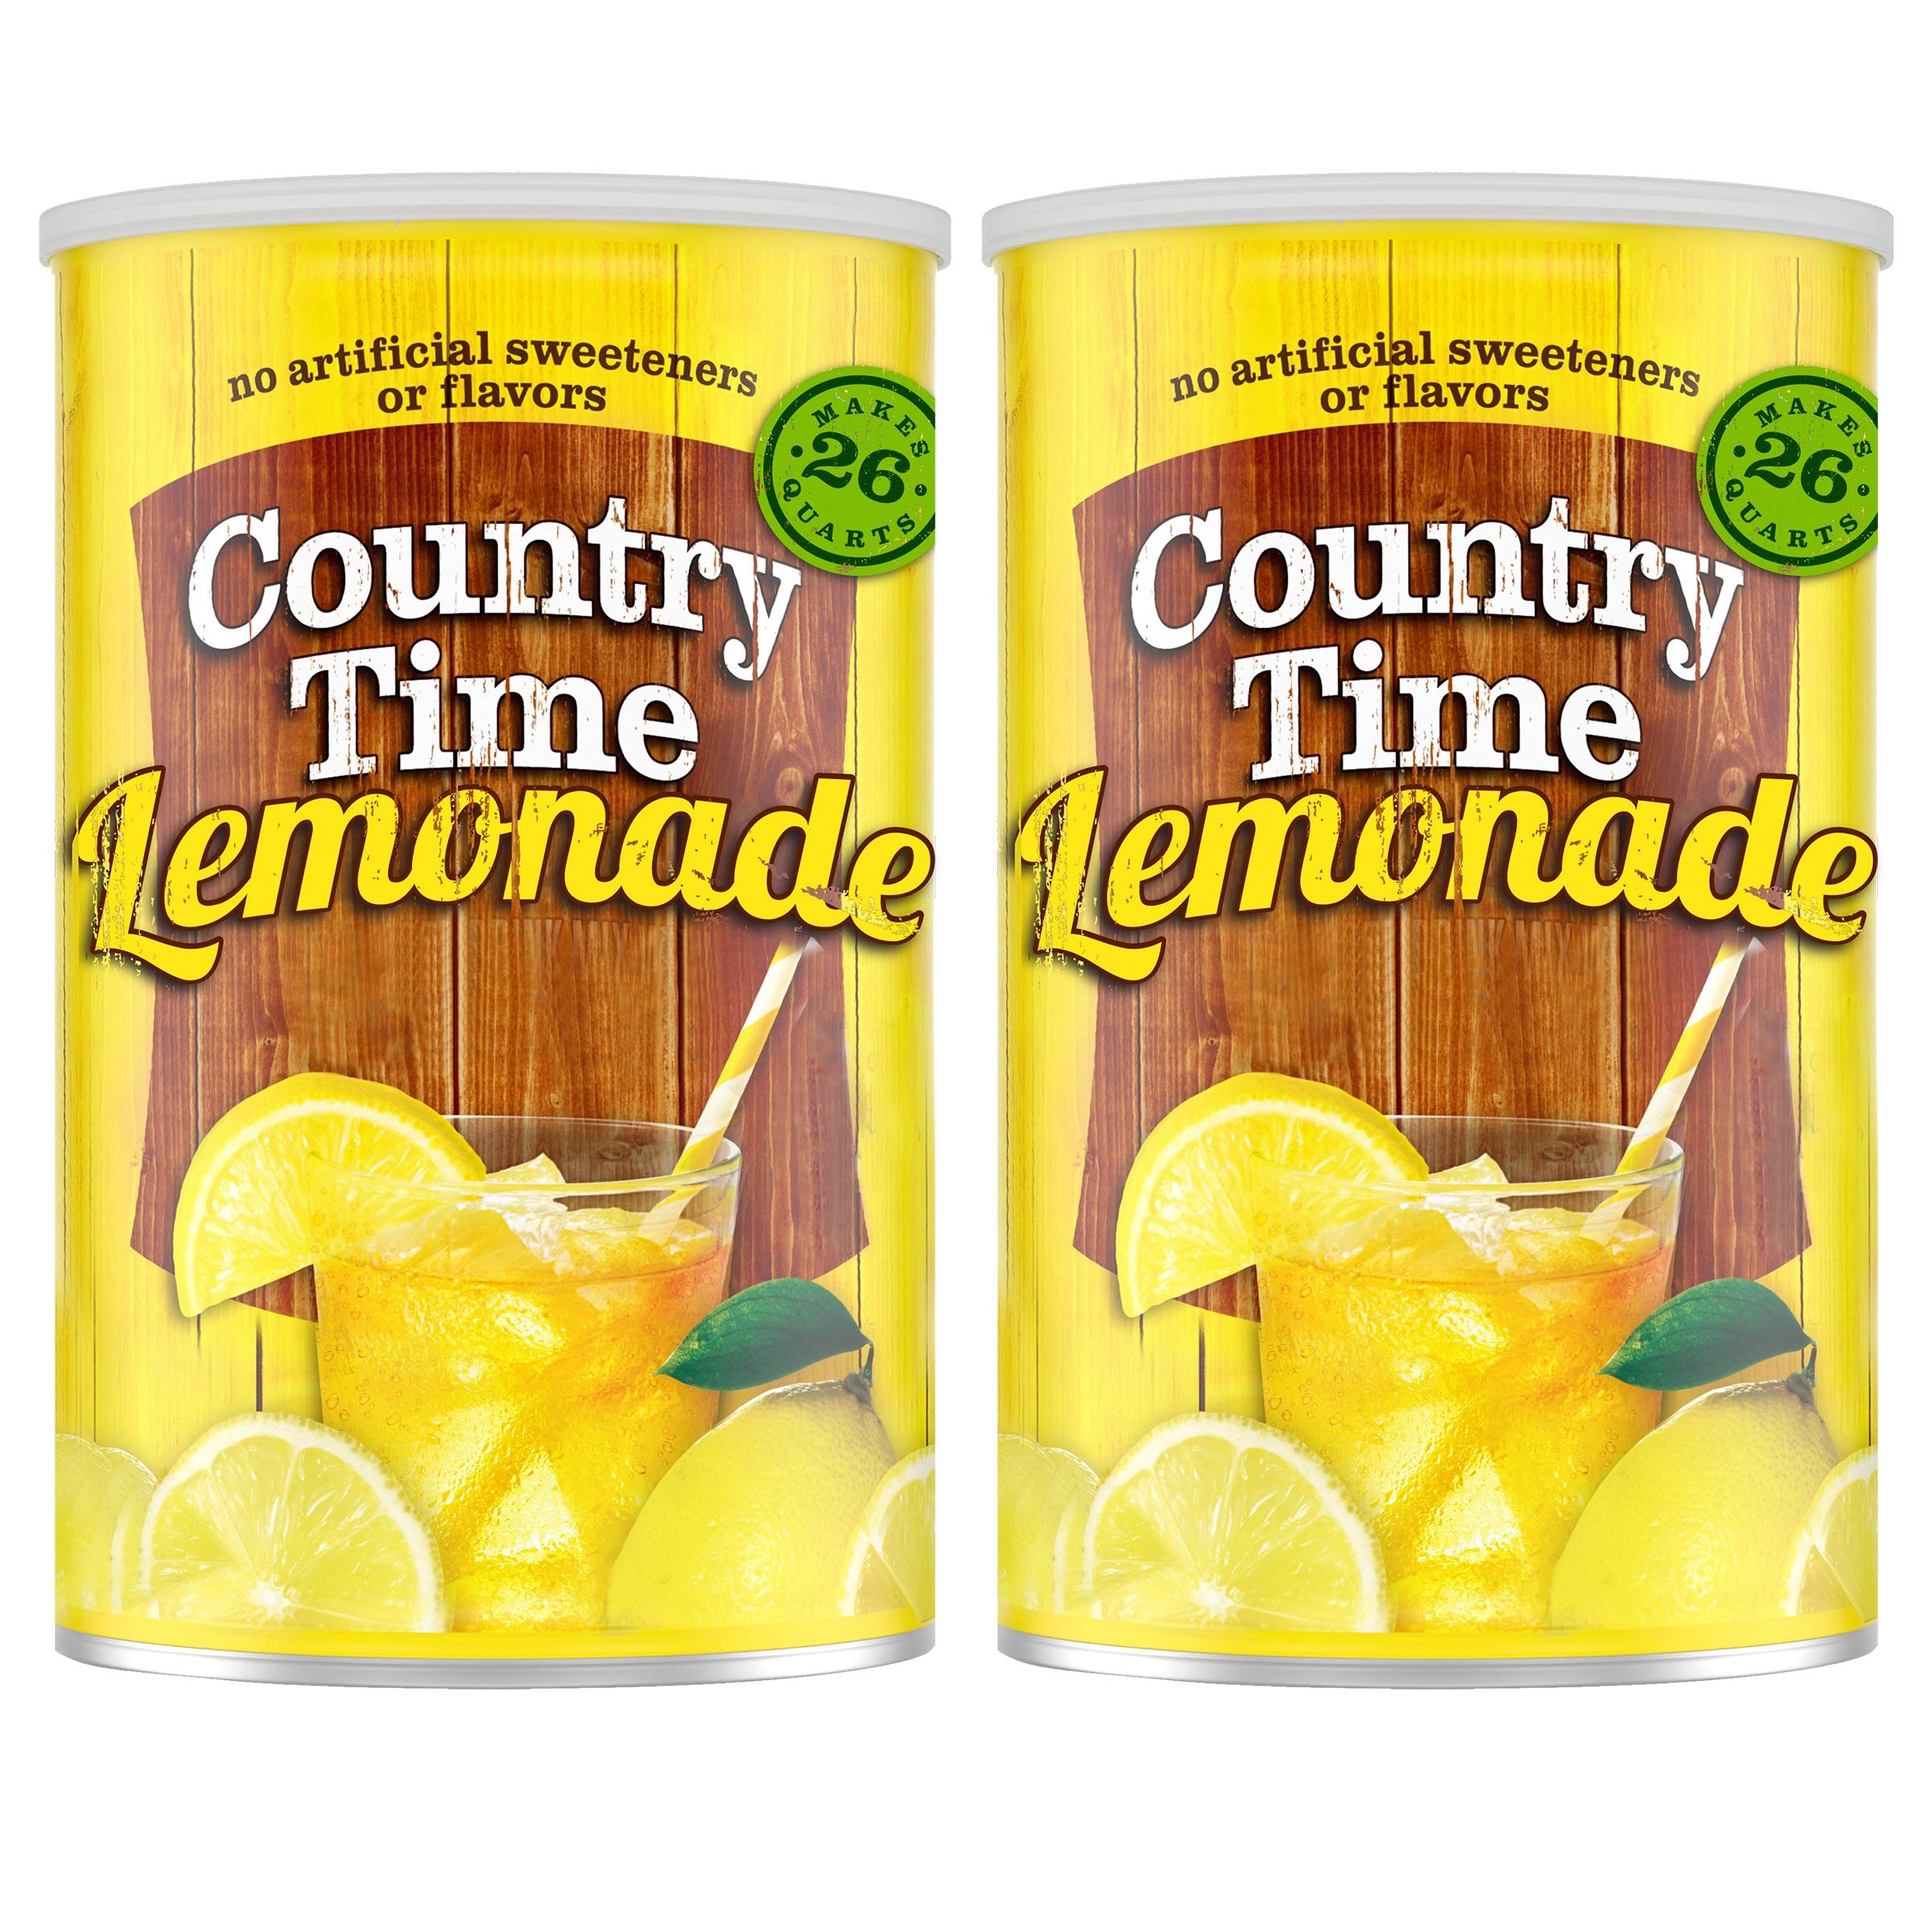
Item Name: Country Time Lemonade Naturally Flavored Powdered Drink Mix 2 Count 63 oz Canisters
Bullet Point 1: Two 63 oz. canisters of Country Time Naturally Flavored Lemonade Powdered Drink Mix
Bullet Point 2: Enjoy Country Time all year knowing it uses no artificial sweeteners or flavors
Bullet Point 3: Made with real sugar, our Lemonade drink mix tastes like it was freshly squeezed and mixed
Bullet Point 4: Arrives in bulk jumbo resealable canisters for portability
Bullet Point 5: Includes a pre-measured scoop so every drink has the perfect amount
Bullet Point 6: Each canister of lemonade mix makes 26 quarts of lemonade
Value: 126.0
Unit: Ounce

Price: 11.79